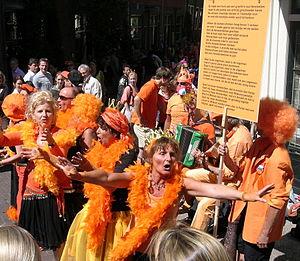
La fête nationale commémore un événement historique, politique ou culturel lié à l'histoire d'une nation.